Maxwell Struthers Burt

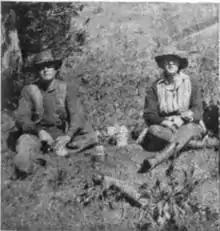
Struthers and Katharine Newlin Burt in Wyoming, 1921

Maxwell Struthers Burt (October 18, 1882 Baltimore, Maryland – August 29, 1954, Jackson Hole, Wyoming), was an American novelist, poet, and short-story writer.